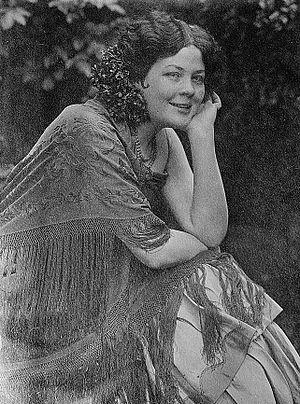
Kathleen Howard — née à Clifton, auj. Niagara Falls le 27 juillet 1884, et morte à Hollywood le 15 avril 1956 — est une chanteuse d'opéra, puis actrice, canadienne.